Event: Nepal Earthquake
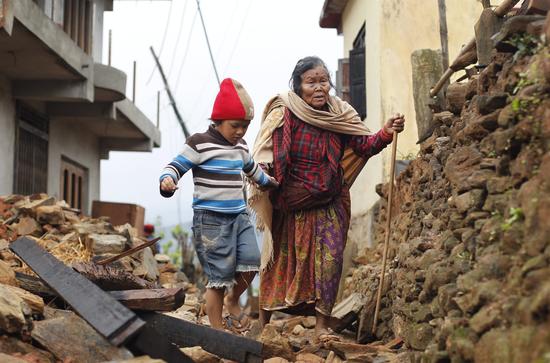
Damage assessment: damage